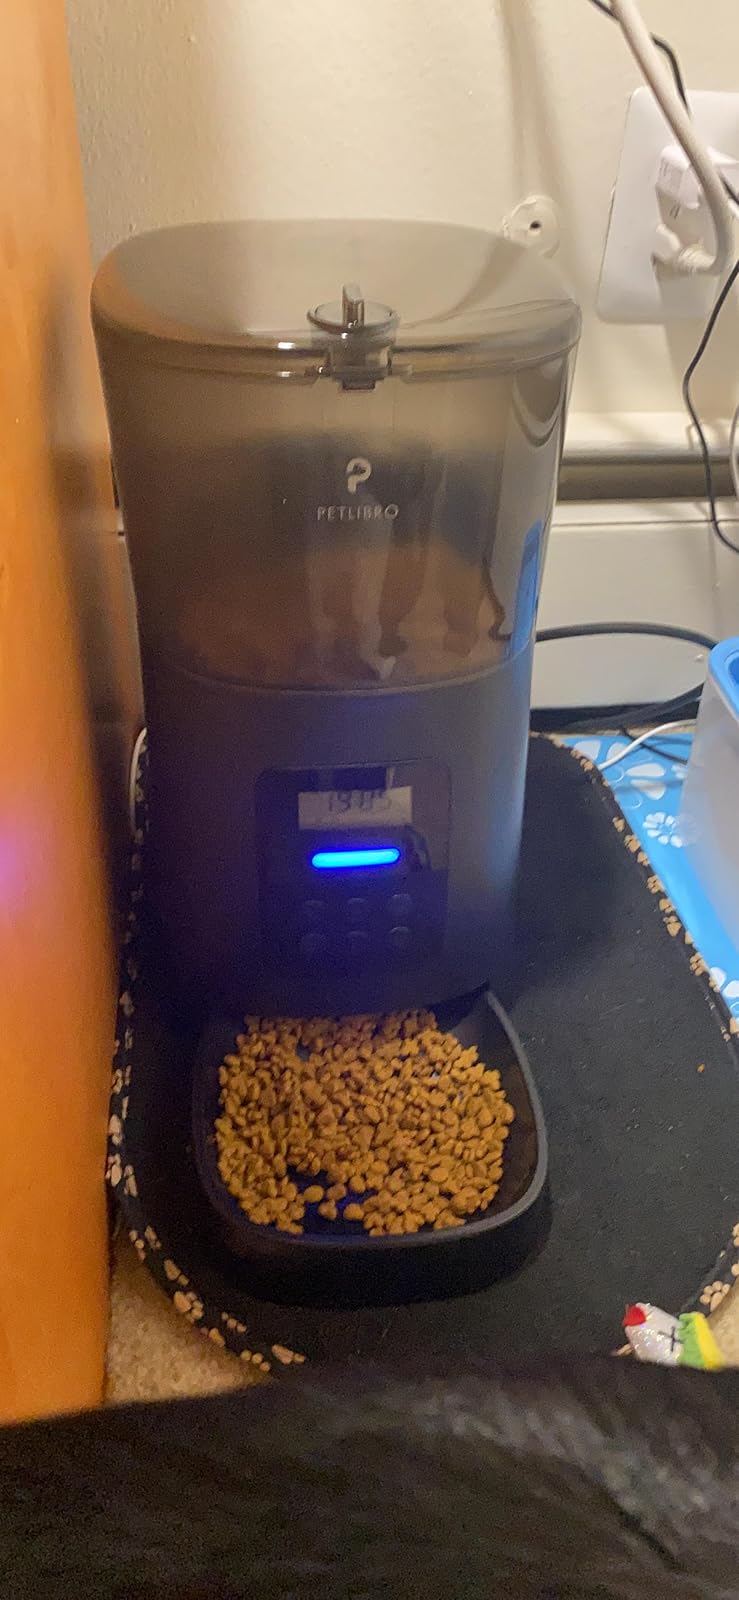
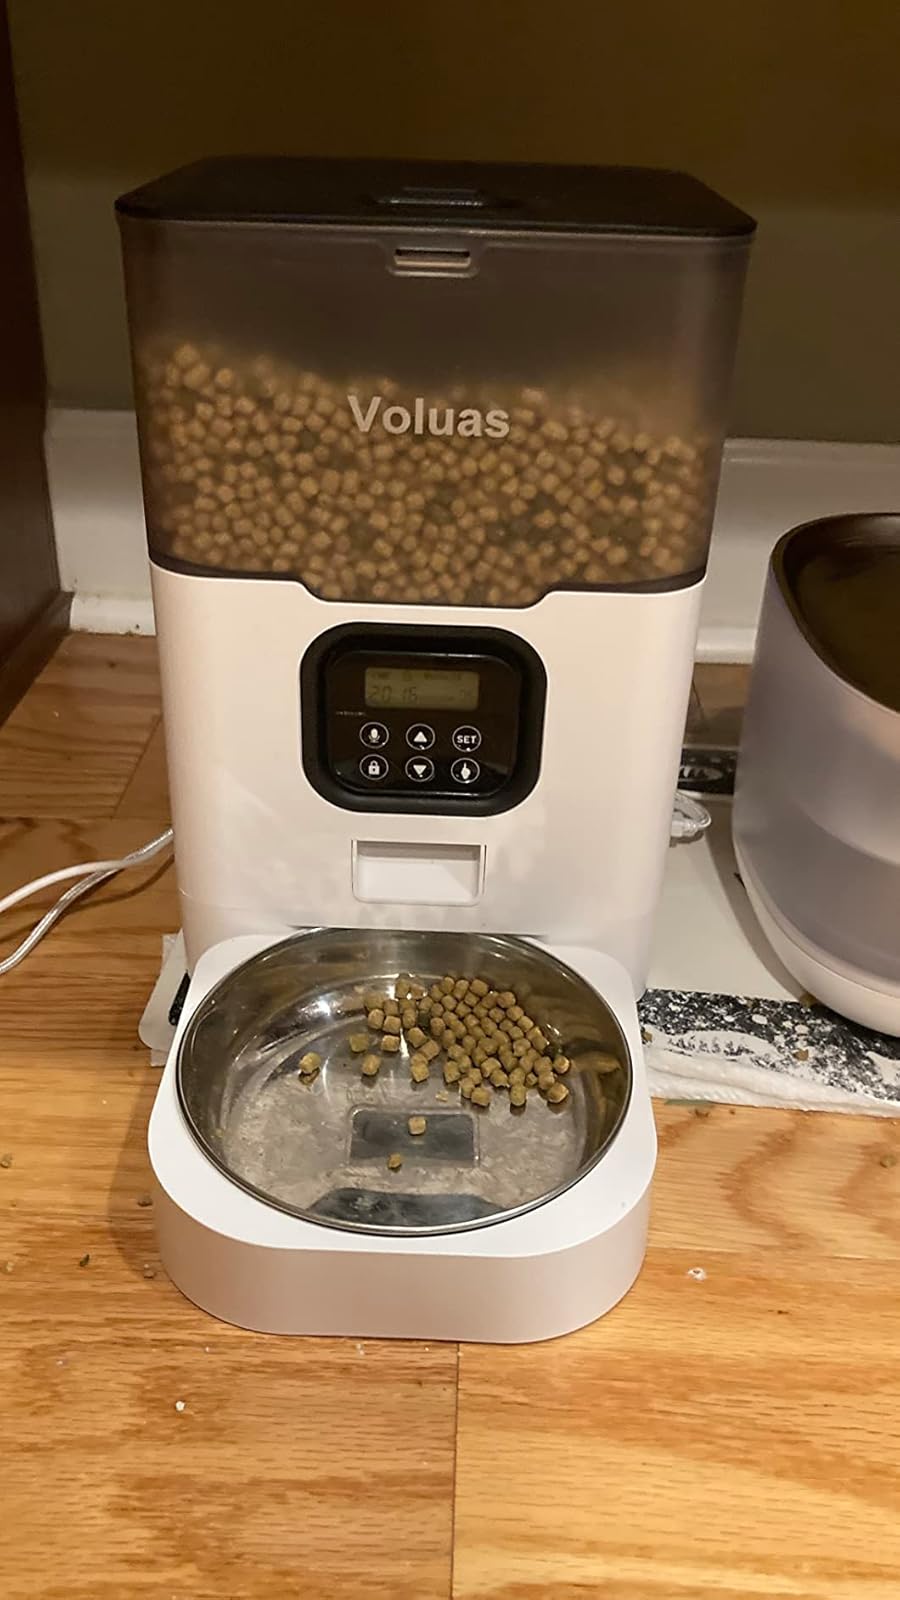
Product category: items_feeder
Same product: no